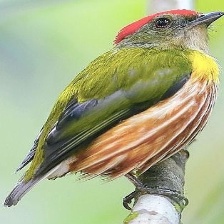
Species: STRIPPED MANAKIN
Scientific name: MACHAEROPTERUS REGULUS